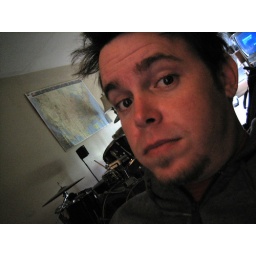
they found my car in a river bed a couple of hours from here